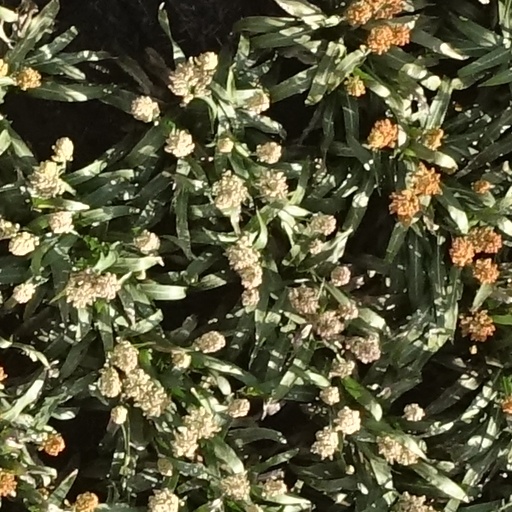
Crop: sorghum